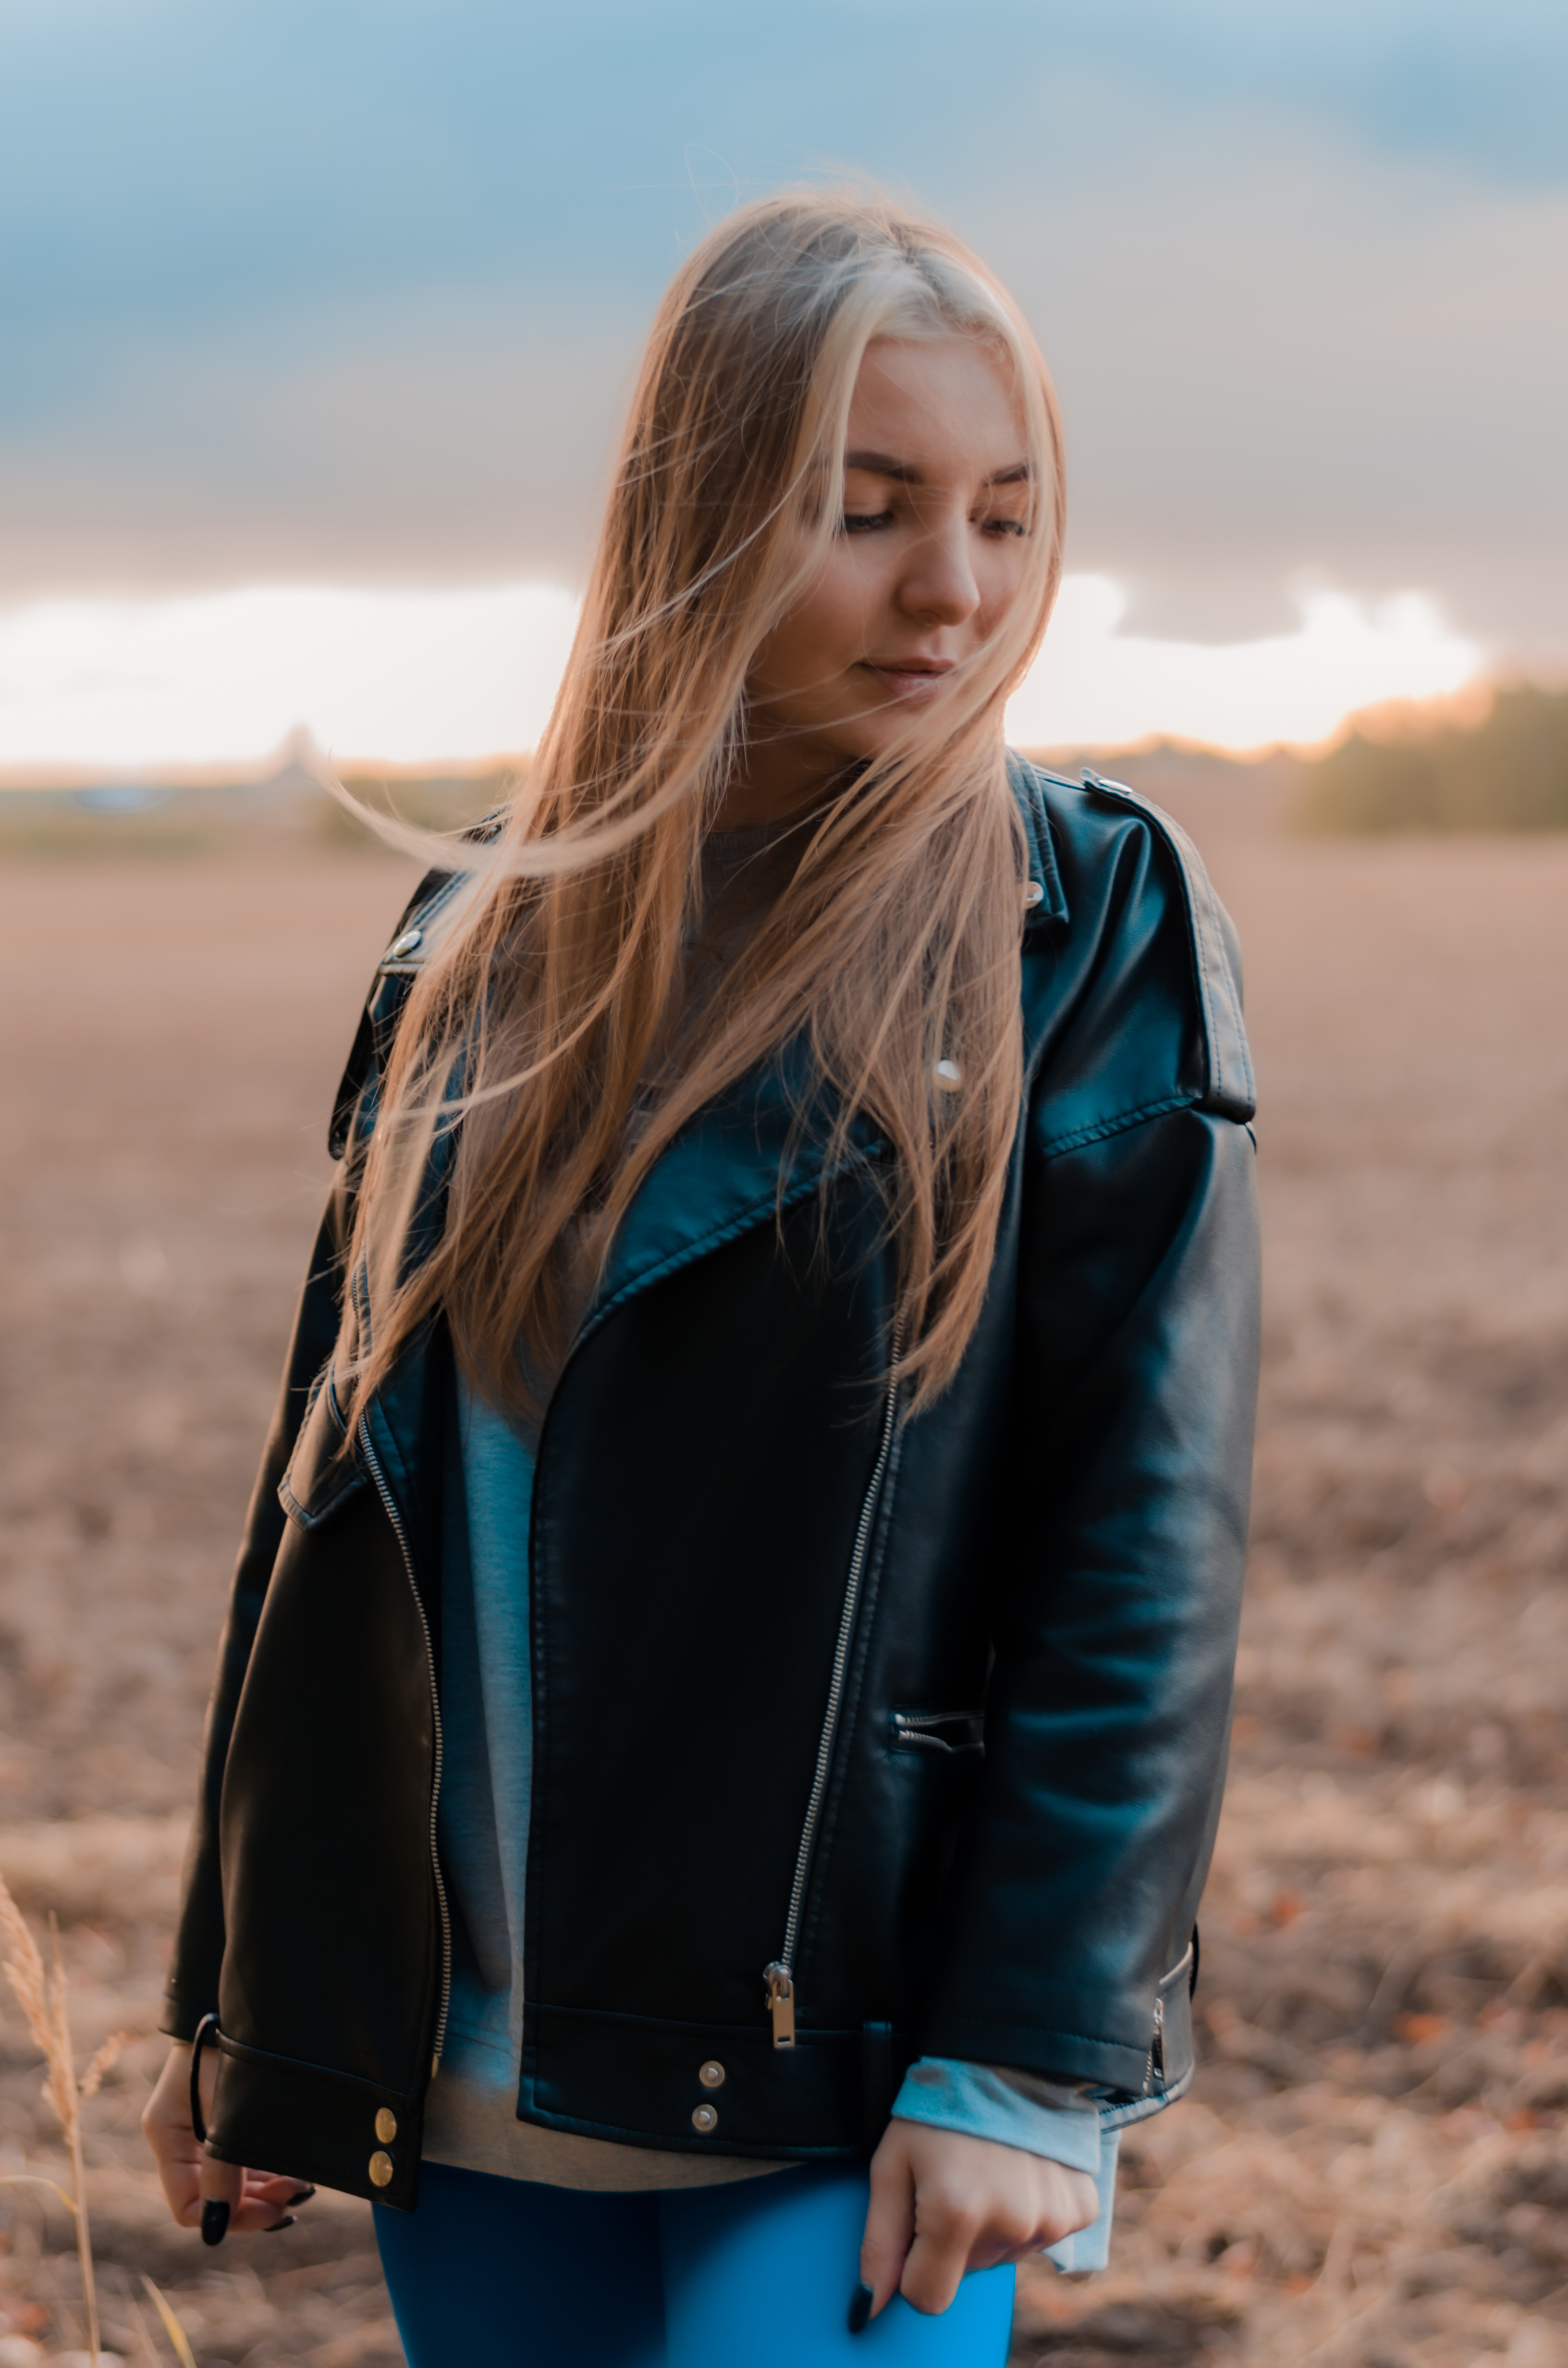
girl, outerwear, sky, flash photography, sleeve, happy, leather jacket, blazer, jacket, denim, t shirt, long hair, grass, waist, electric blue, grassland, landscape, blond, brown hair, winter, fashion accessory, pattern, sand, ocean, jewellery, coast, fur, top, portrait photography, fun, photo shoot, hoodie, leather